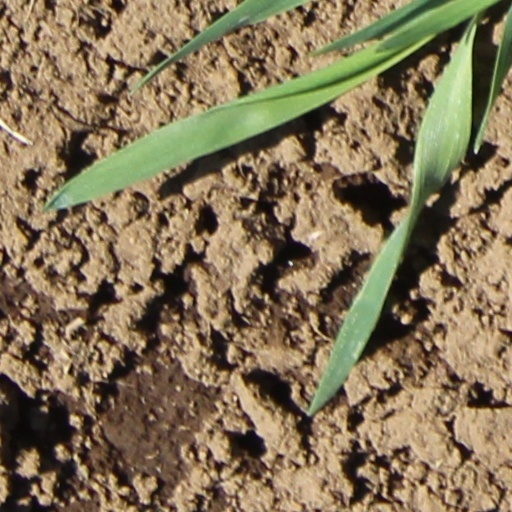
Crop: wheat